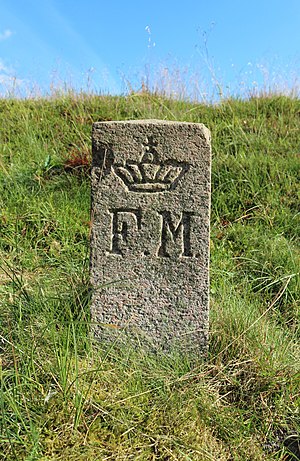
Gravhøj / Forsvundne høje
"""Fredet Minde"" markeringsten ved én af oldtidshøjene udenfor Bruunshåb nær Viborg i Danmark."
""Fredet Minde"" markeringsten ved én af oldtidshøjene udenfor Bruunshåb nær Viborg i Danmark. Lokaliteten kaldes også Lille Asmild i artiklen Fredede fortidsminder i Viborg Kommune."
En gravhøj er et fortidsminde og som regel fredet. Gravhøjene er begravelsespladser fra den tidligste bondestenalder til overgangen til kristen tid i slutningen af vikingetiden.